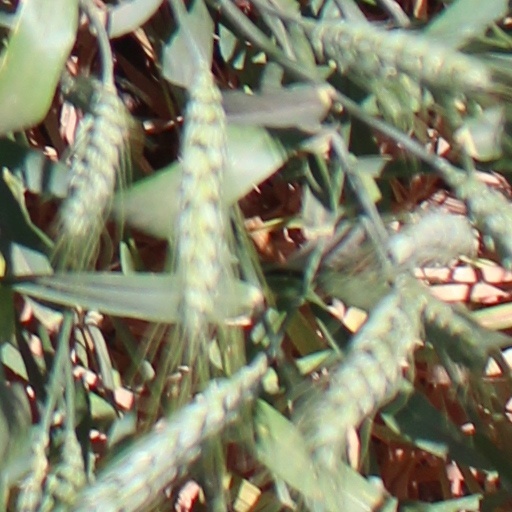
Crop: wheat